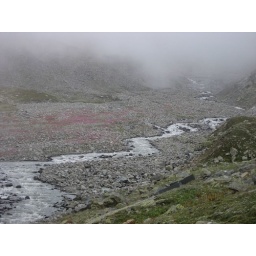
The river Ravi in the gauri-kund valley. The red flowers on the river bed were quite pretty !